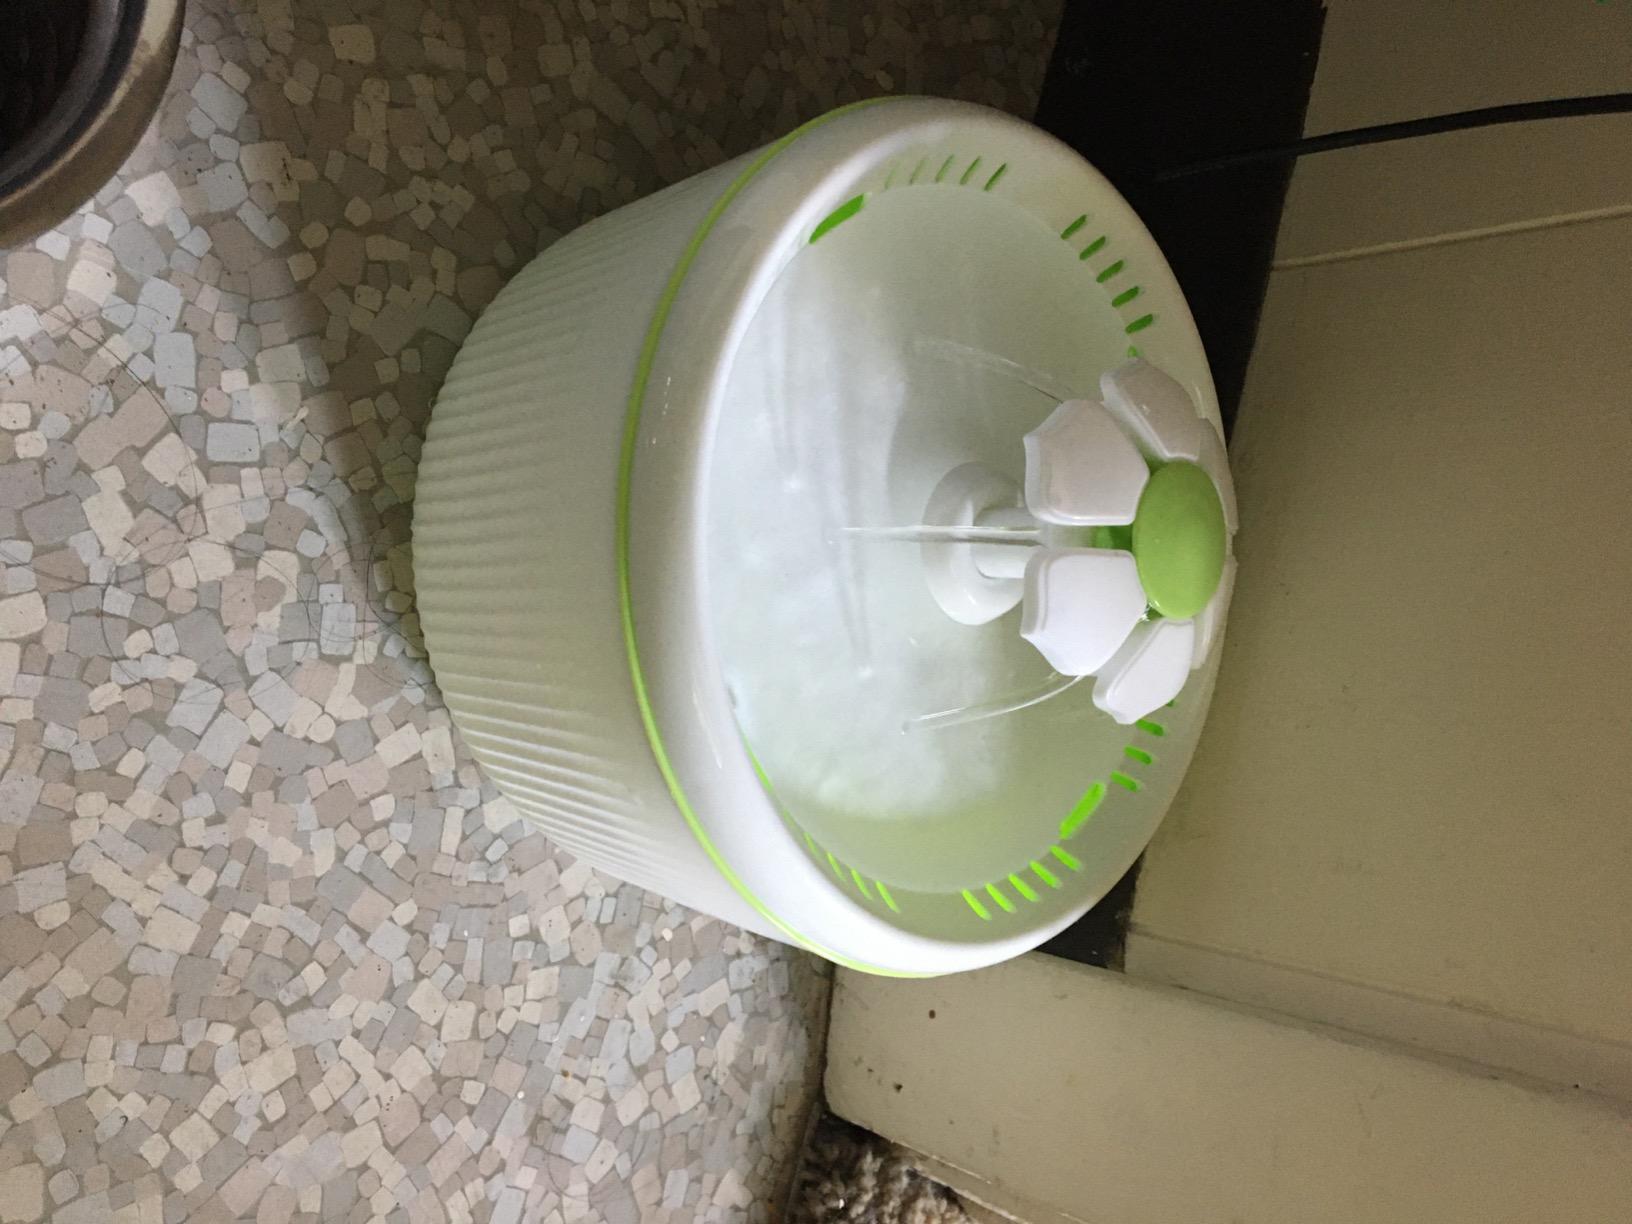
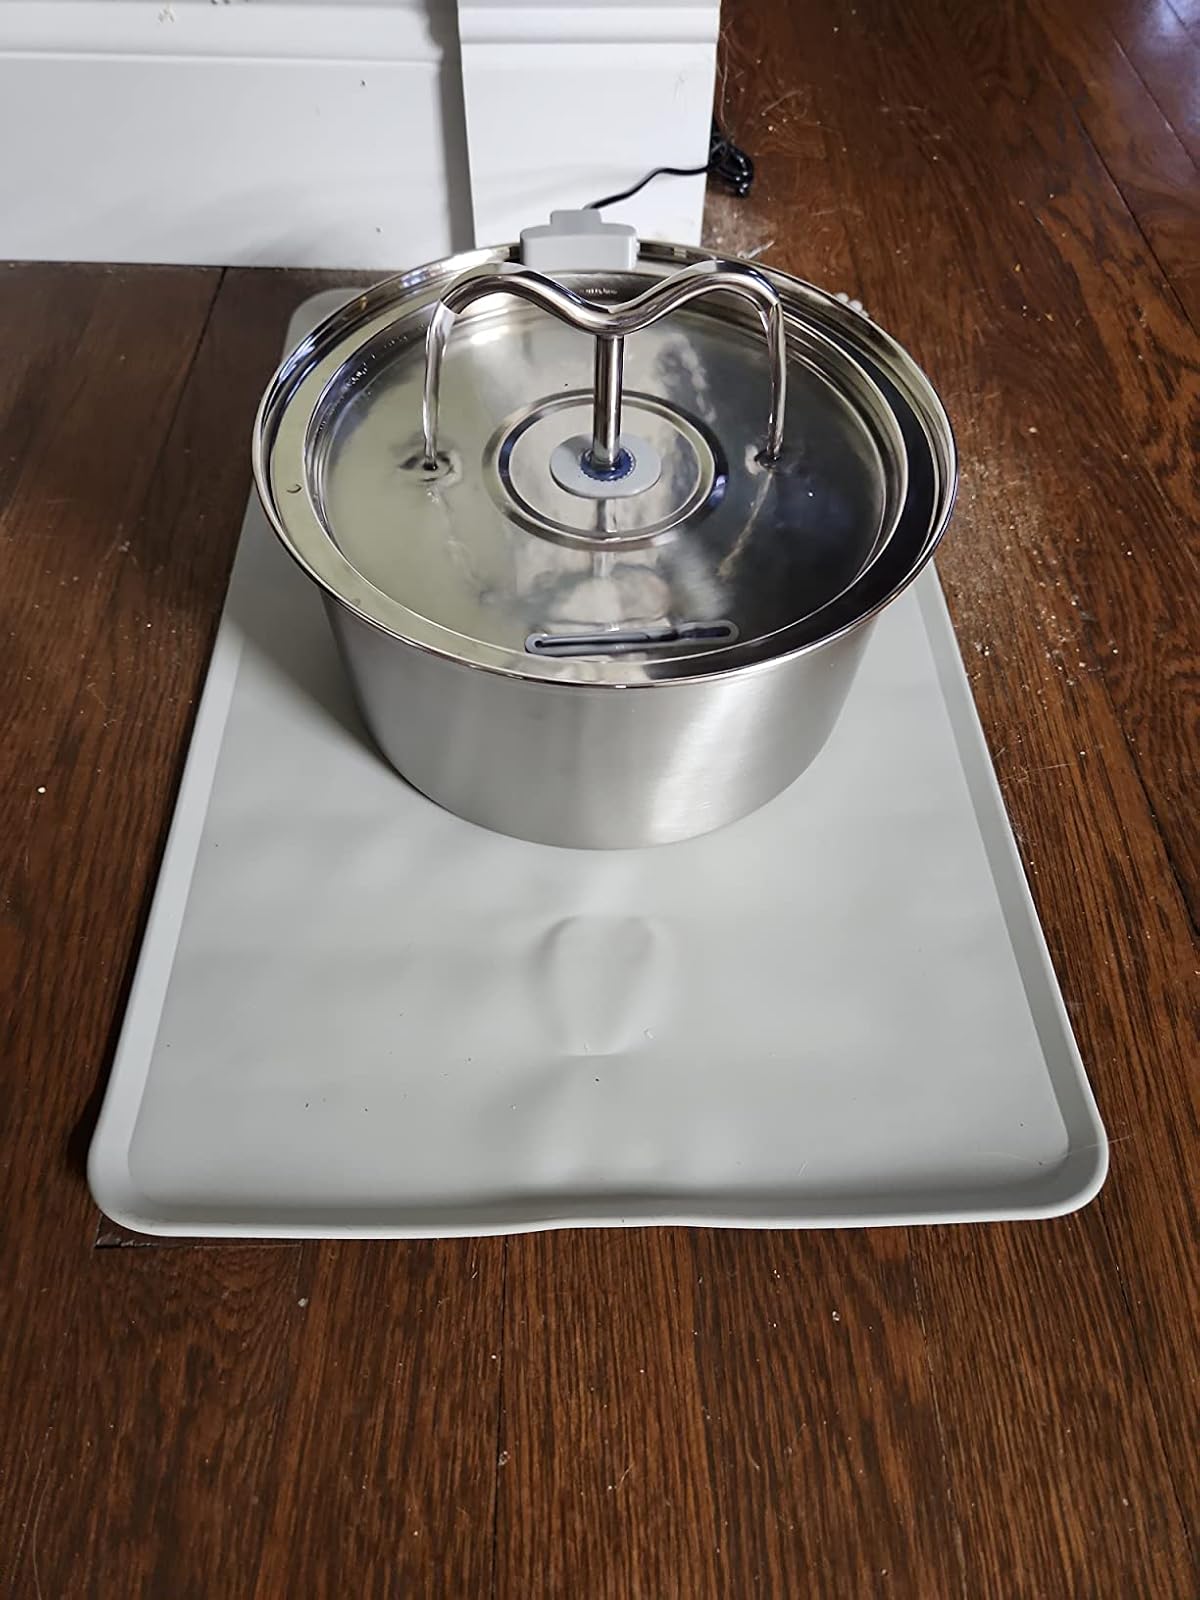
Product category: items_bowl
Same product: no